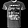
Label: T - shirt / top